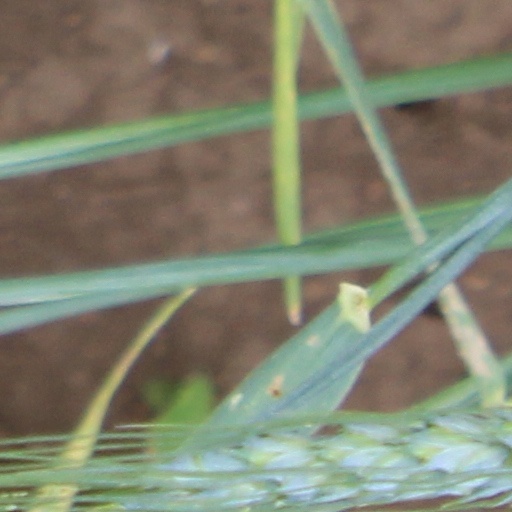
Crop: wheat